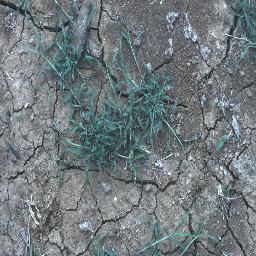
Label: negative